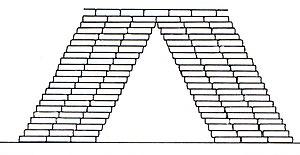
Une voûte est un ouvrage architectural constitué d'un plancher construit en brique, moellon, pierre, ou en béton, dont le dessous est fait en arc ou en plate-bande. Lorsqu'il est construit en pierre, il est formé par des voussoirs ou claveaux qui, par leurs dispositions, se soutiennent ensemble. On donne aux voûtes différentes dénominations, suivant leur forme.